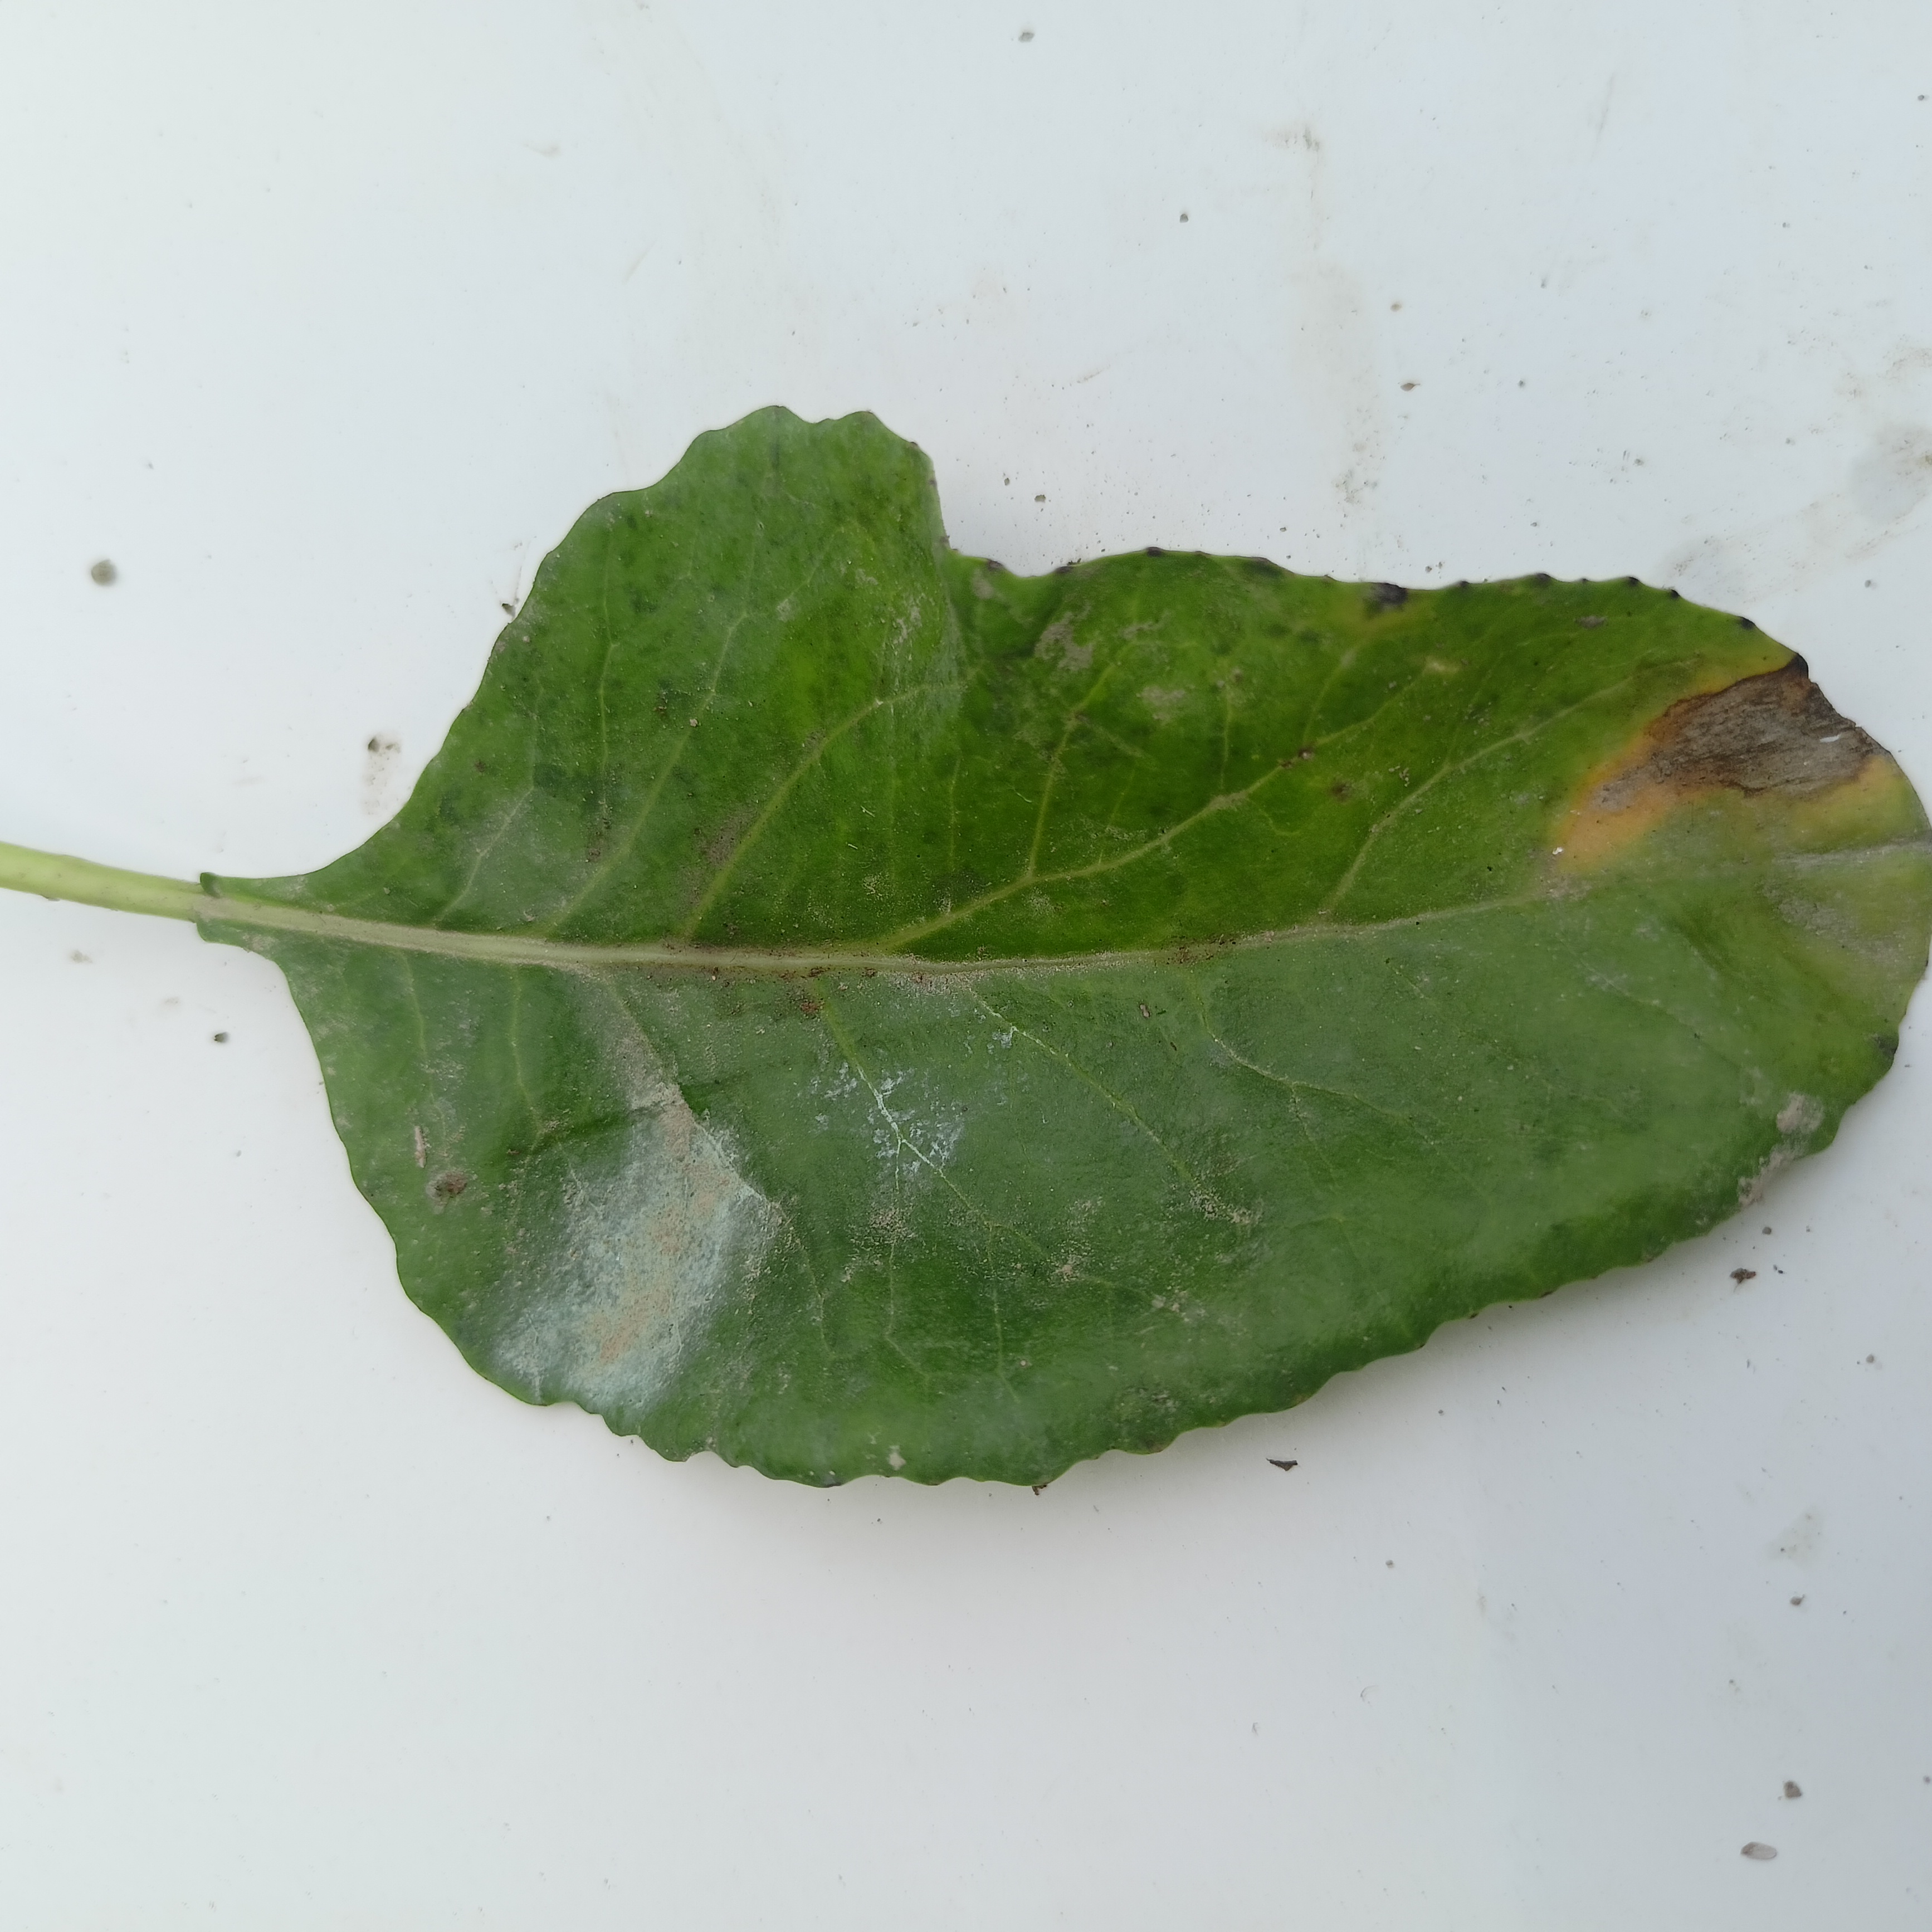
Label: Black Rot